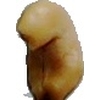
Label: caju_seed